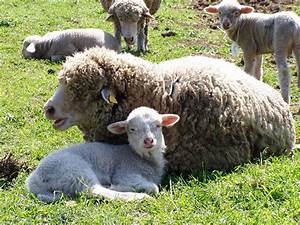
Label: sheep